Legislative history of United States four-star officers, 1980–2016

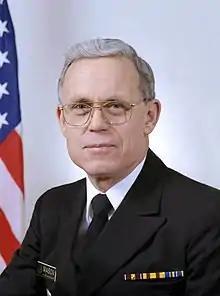
James O. Mason, first four-star assistant secretary for health.

On rare occasions, Congress approved honorary fourth stars for officers on the retired list, with no increase in pay or benefits, using either special legislation or the plenary power shared by the president and Senate under the Appointments Clause of the Constitution.